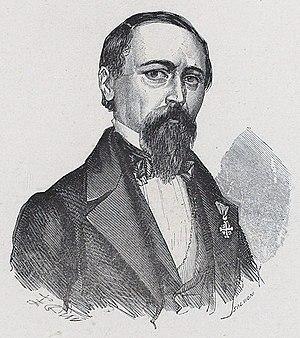
Casimiro Ara est un avocat et un homme politique italien.